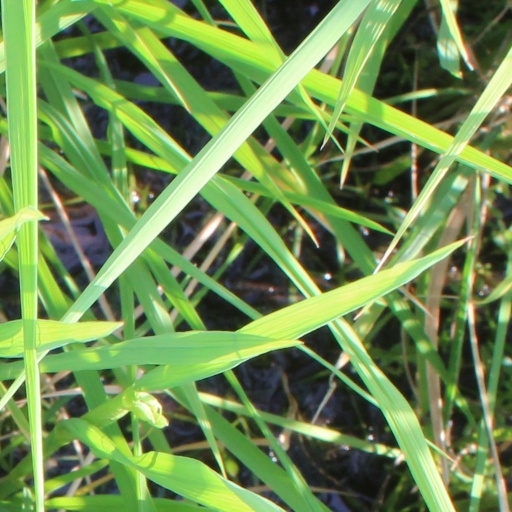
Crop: rice